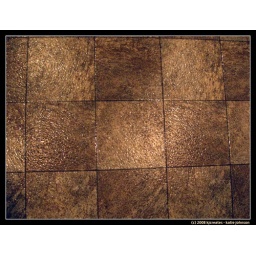
terri's dad's kitchen floor in weed, ca